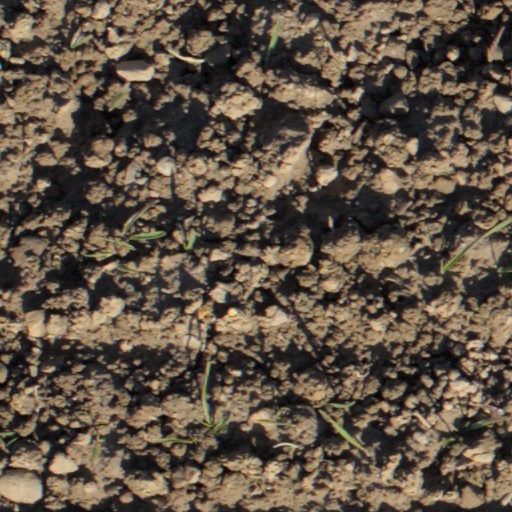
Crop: wheat